Nishibessho Station

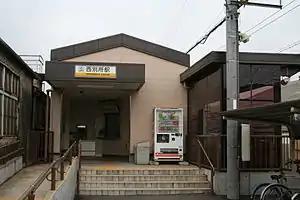
Nishibessho Station

is a passenger railway station located in the city of Kuwana, Mie Prefecture, Japan, operated by the private railway operator Sangi Railway.